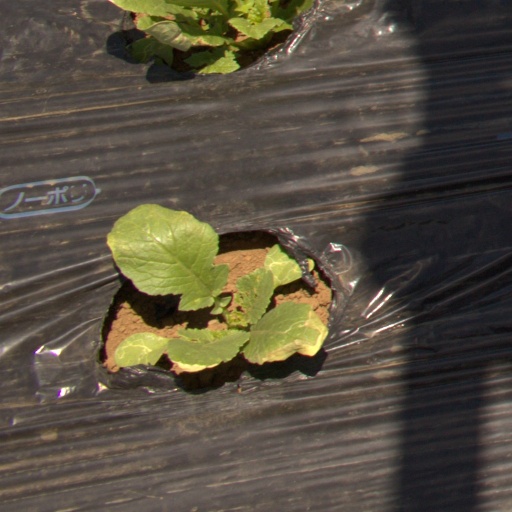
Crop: Jerusalem artichoke